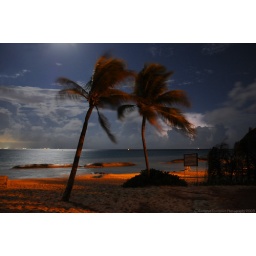
full moon + still water + lightning storm + warm sand + palm trees + starry skies + all in one frame = perfection